Justine Toms

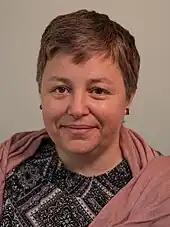
Justine Toms, 2019

Justine Toms (born 1971 in Sofia) is a Bulgarian entrepreneur, university lecturer and author.